The Nine Billion Names of God (film)

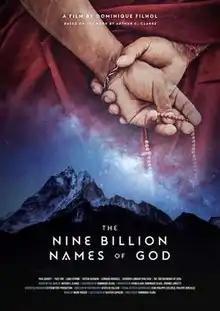
Theatrical release poster

The Nine Billion Names of God is a 2018 French short film based on the 1953 short story of the same name by British writer Arthur C. Clarke. The film was selected for many international film festivals.